Vincent Rottiers

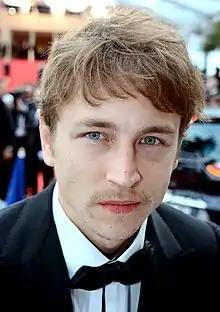
Rottiers at the 2015 Cannes Film Festival.

Vincent Rottiers (born 17 June 1986) is a French actor. He has appeared in more than thirty films since 2002.